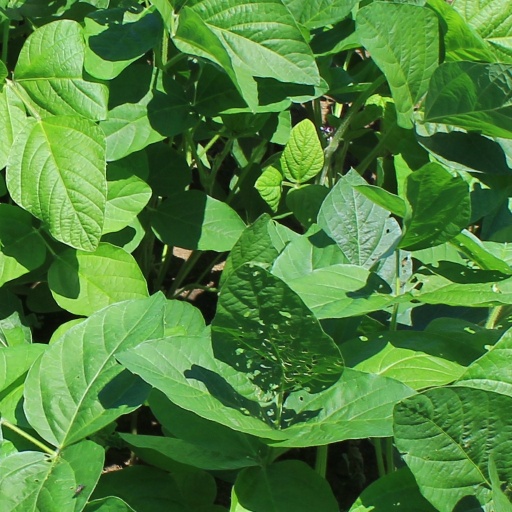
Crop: soybean